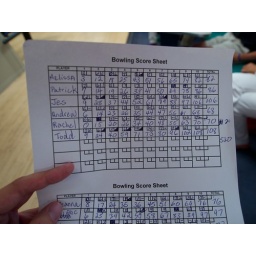
im officially the best bowler in the white house